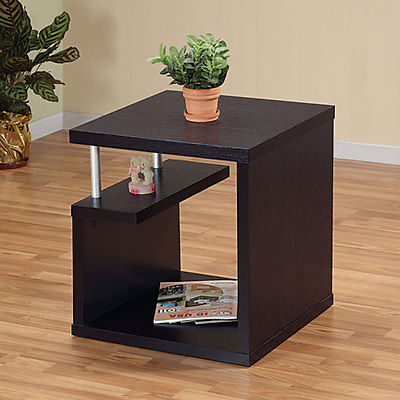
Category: table